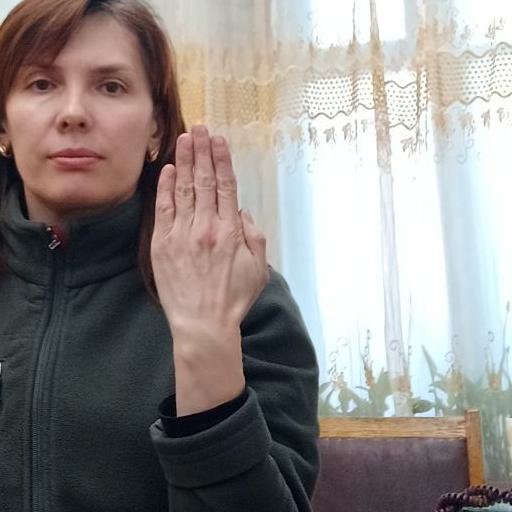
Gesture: stop_inverted